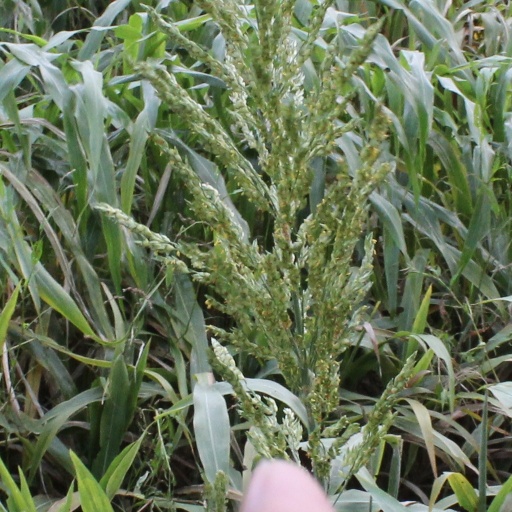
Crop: sorghum